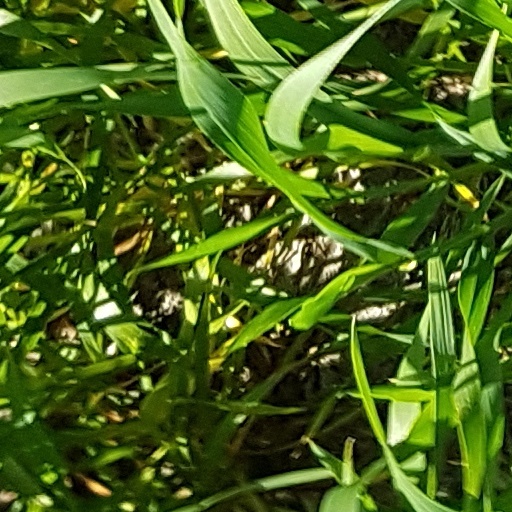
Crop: wheat